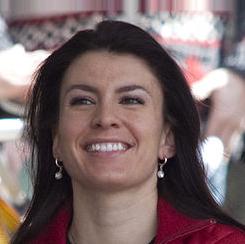
Age: 29